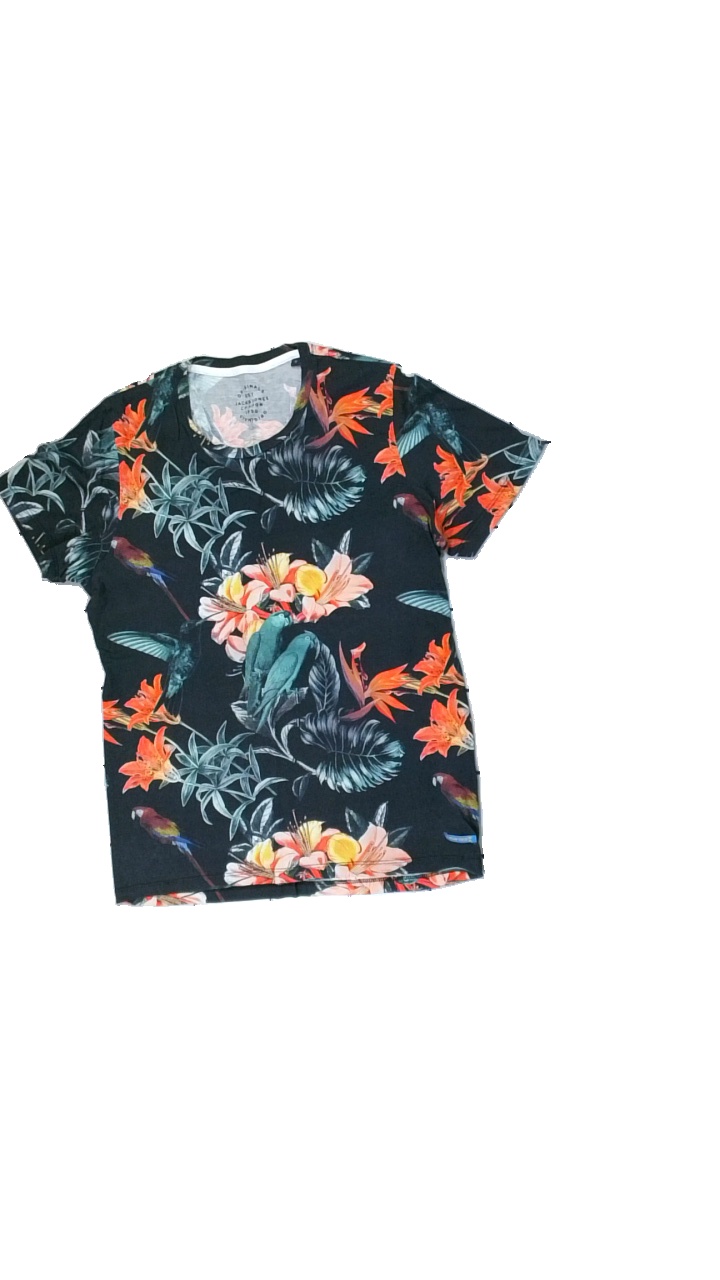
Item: T-shirt (Men)
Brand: Jack And Jones
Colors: Green, Black, Pink, Multicolor
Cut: Regular, C-collar
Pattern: Floral print
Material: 100% Cotton
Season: All
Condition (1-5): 5
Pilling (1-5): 5
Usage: Reuse
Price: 50-100